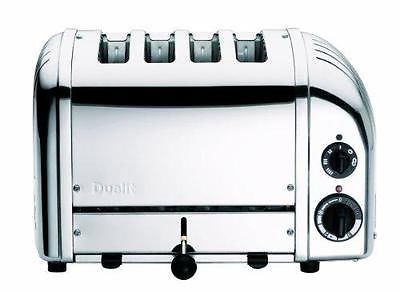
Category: toaster